Byron F. Johnson

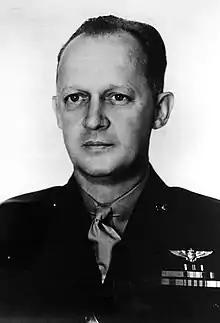
Johnson as Major in late 1930s.

While at the college, Johnson was a member of the varsity basketball squad, captain of the track team and represented the university at the Penn Relays, the Western Conference track meet and the Olympic tryouts. He graduated in June 1920 with a Bachelor of Science degree in civil engineering and returned to the Marine Corps as first lieutenant in June 1921.